Carlo Ballesi

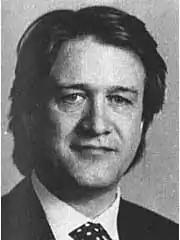
Carlo Ballesi

Carlo Ballesi (born 14 October 1949) is an Italian politician who served as a Senator (1992–1996) and Mayor of Macerata for two terms (1987–1990, 1990–1992).